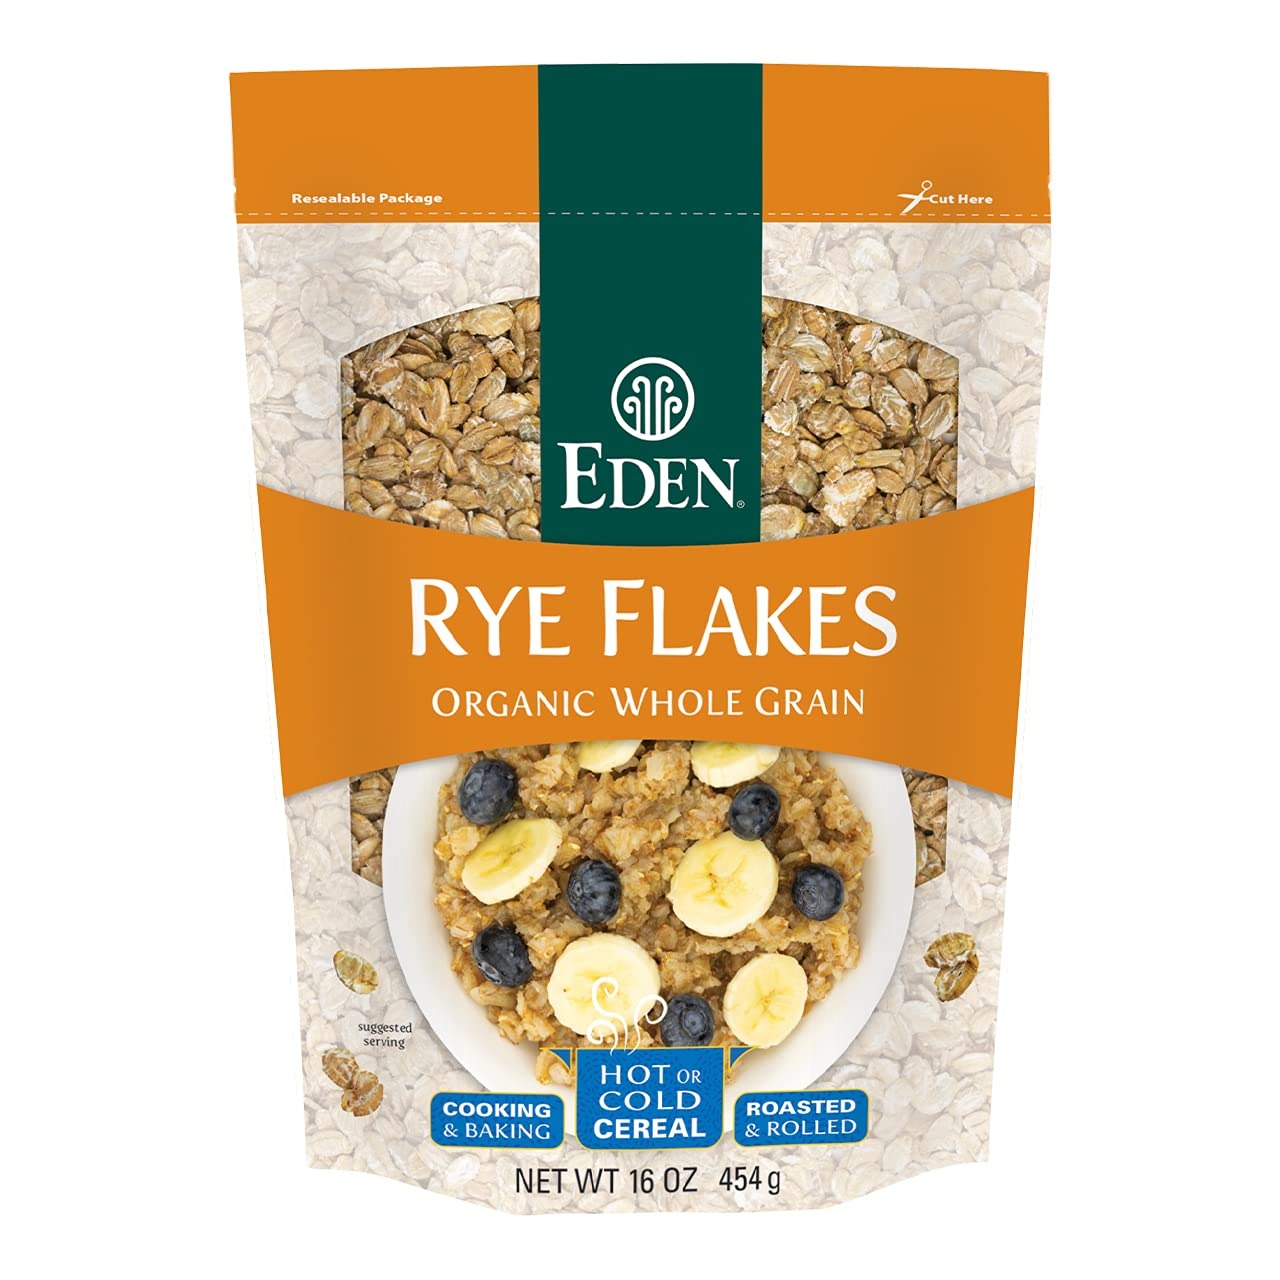
Item Name: Eden Organic Rye Flakes, 16 oz, Toasted and Rolled, 100% Whole Grain, Cereal, Hot or Cold
Bullet Point 1: Eden Foods is a principled natural food company, est. 1968. Healthy soil, long-term organic, non-GMO, skilled growers and handlers; a reliable alternative to commercial food. Uncompromised, pure, most delicious nutrient rich whole grains.
Bullet Point 2: Eden Foods is a principled natural food company, est. 1968. Healthy soil, long-term organic, non-GMO, skilled growers and handlers; a reliable alternative to commercial food. Uncompromised, pure, most delicious nutrient rich whole grains.
Bullet Point 3: North American family organically grown whole grain rye, gas fire roasted and rolled into versatile flakes.
Bullet Point 4: Hot cereal in minutes. Ideal for granola, muesli, creamy soups, stews, desserts, pie crusts, and baked goods.
Bullet Point 5: Mix them into your oatmeal. The muscle building grain.
Bullet Point 6: 100% whole grain. High in manganese, and a good source of fiber, thiamin B1, riboflavin B2, magnesium, and zinc.
Product Description: North American family organically grown whole grain rye, gas fire roasted and rolled into versatile flakes. Hot cereal in minutes. Ideal for granola, muesli, creamy soups, stews, desserts, pie crusts, and baked goods. Mix them into your oatmeal. The muscle building grain. 100% whole grain. High in manganese, and a good source of fiber, thiamin B1, riboflavin B2, magnesium, and zinc. Packed in a reclosable, protective, standing pouch.
Value: 16.0
Unit: Ounce

Price: 6.64